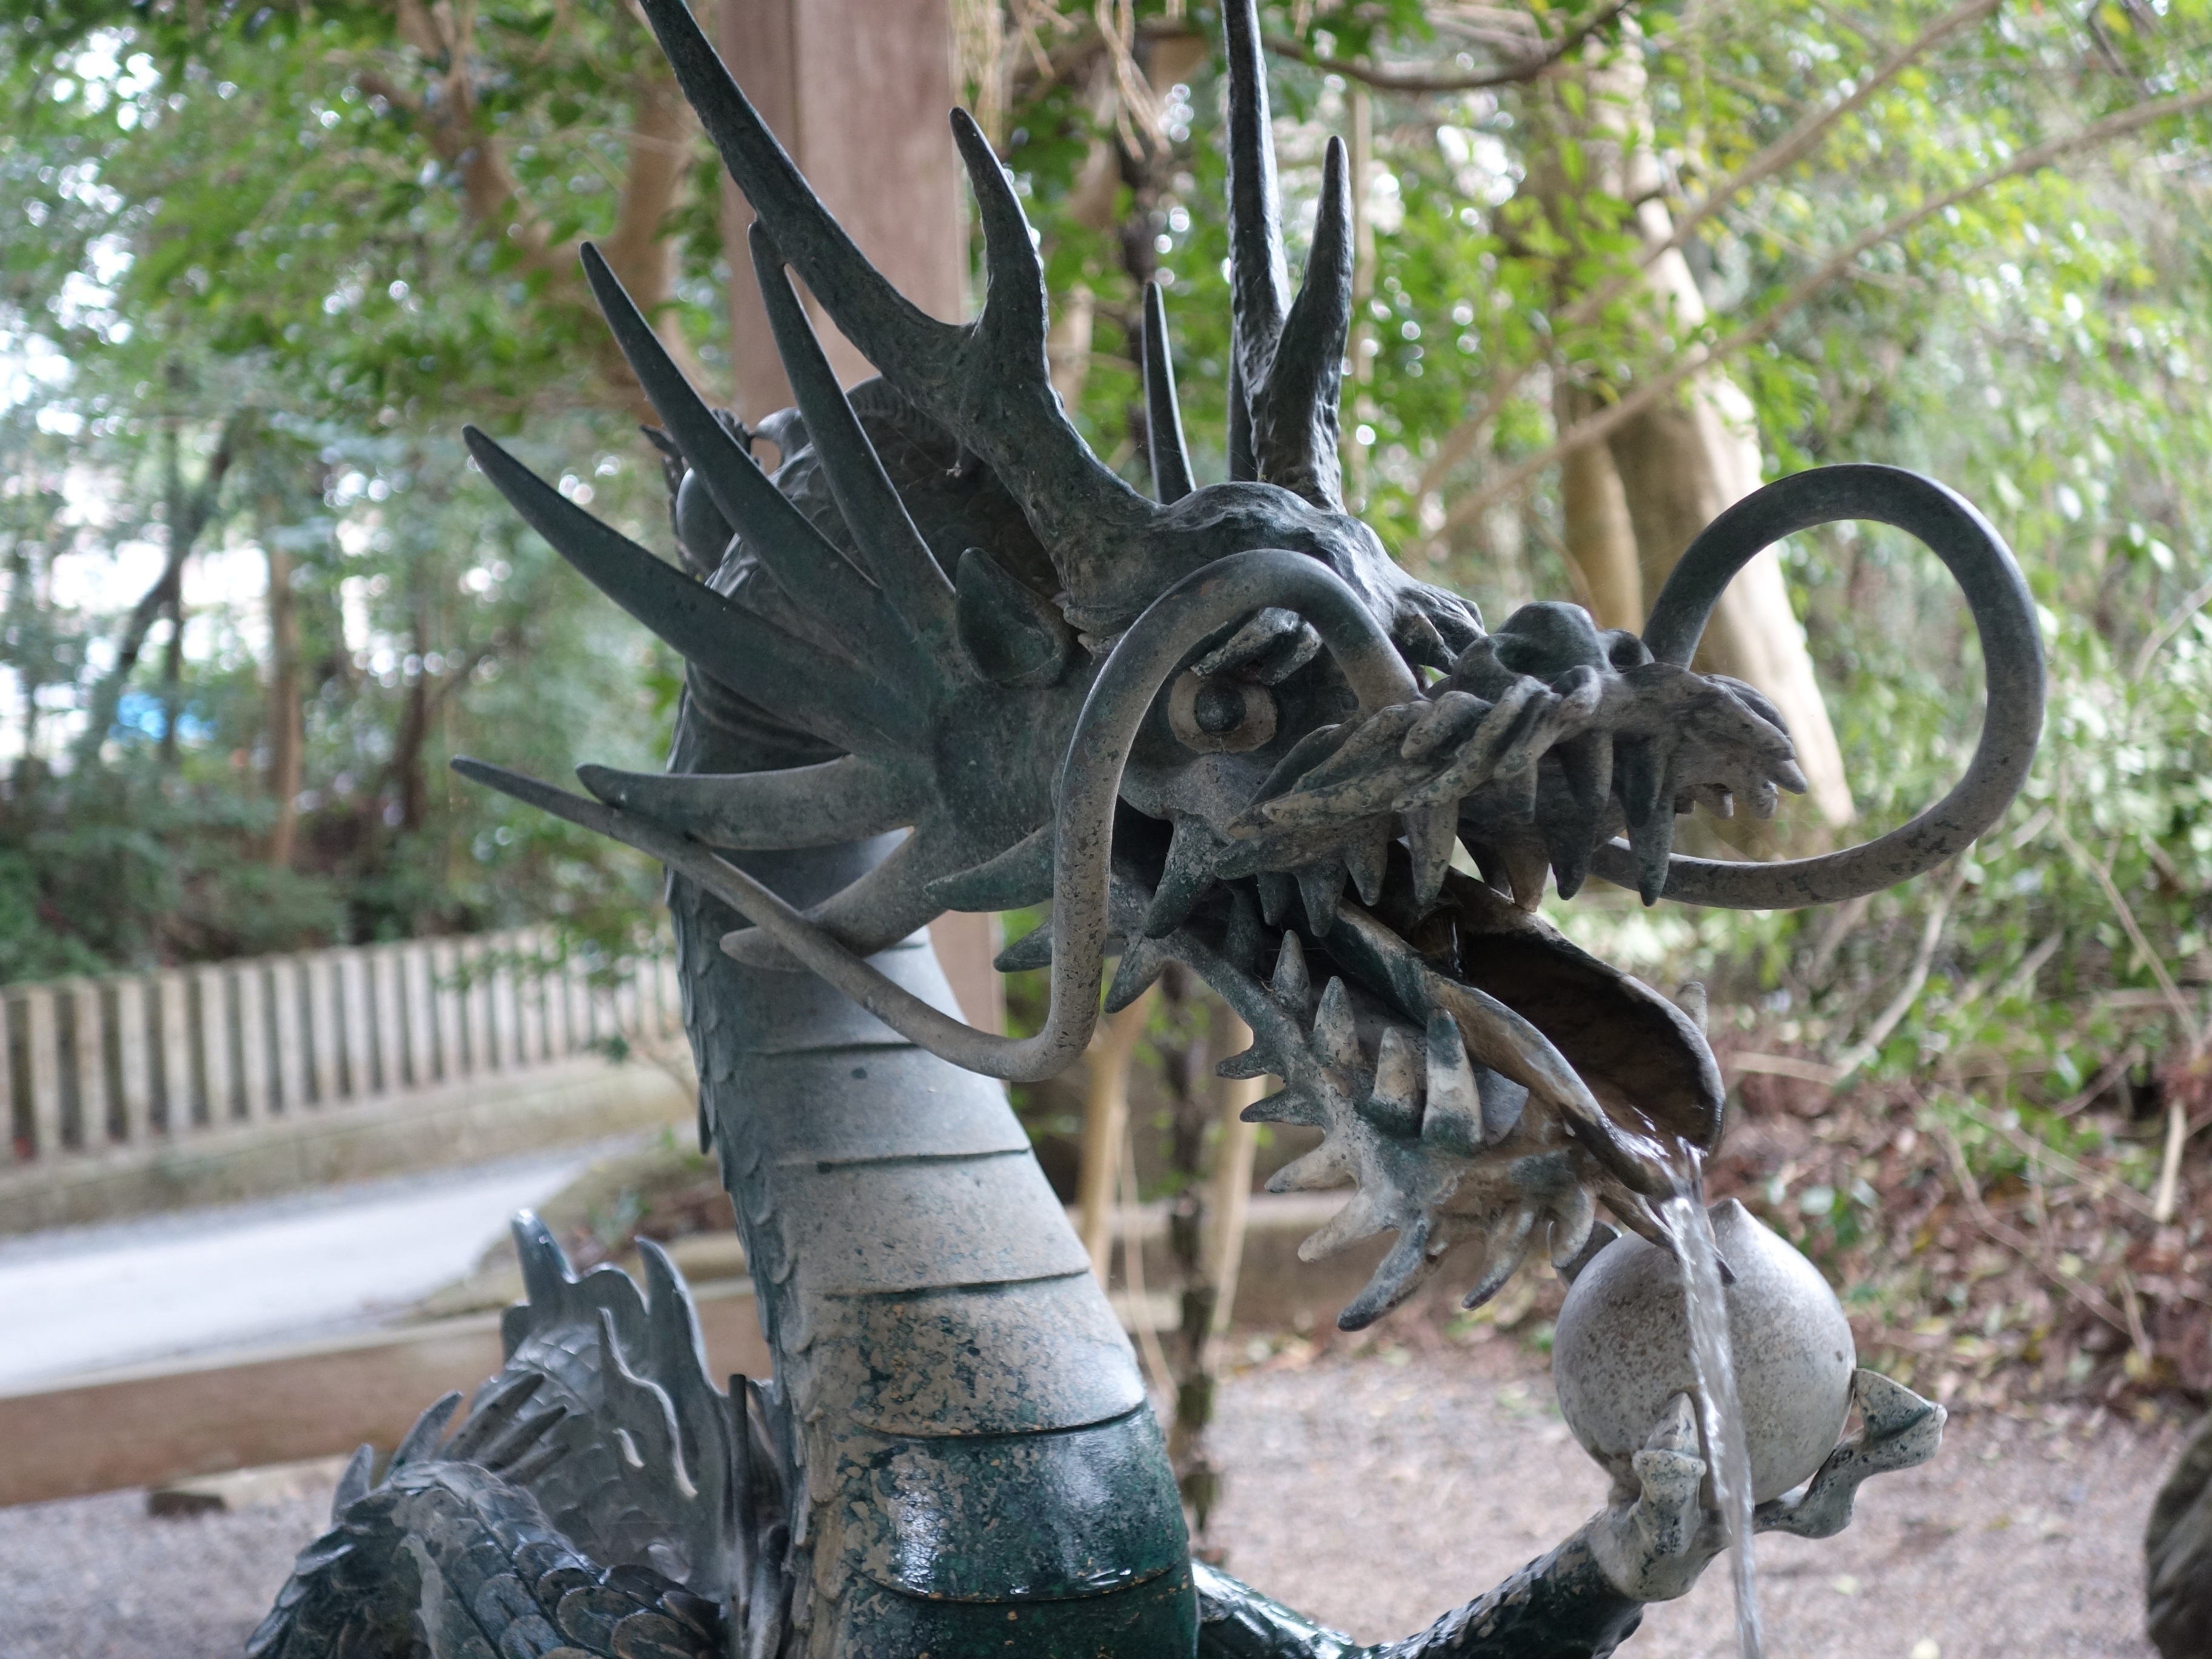
monument, statue, sculpture, art, dragon, ogura shrine, mitarai, you cleanse